Shrine Mont

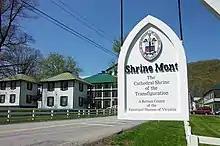
Entrance sign at Shrine Mont

A short distance from Shrine Mont are seven springs where discovered relics indicate a Native American settlement was once located. The spring waters were said to have healing powers and visitors started to come to the area in the mid-1800s. Several hotels were built including the Orkney Springs Hotel which was started in the 1850s. In the late 1800s, Episcopal church services were held in the hotel, often by the Sixth Bishop of Virginia, Robert Atkinson Gibson. In 1902, the Bishop purchased a cottage called Tanglewood for his summer residence and soon decided to establish year-round worship at Orkney Springs. Bishop Gibson died in 1919 and shortly after his death the Shrine of the Transfiguration was built on part of what had been his land and next to it, the Shelter Chapel. Eventually Tanglewood, with all its buildings, became the heart of Shrine Mont.